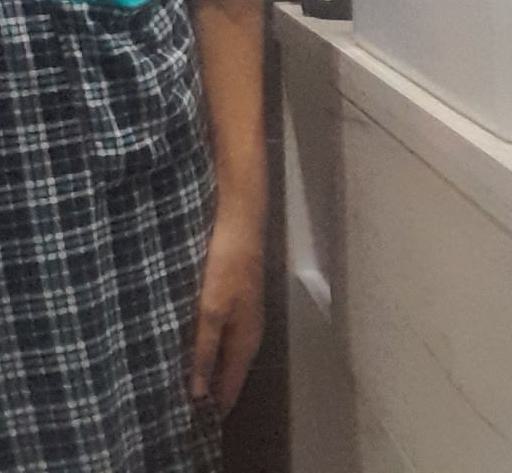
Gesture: no_gesture